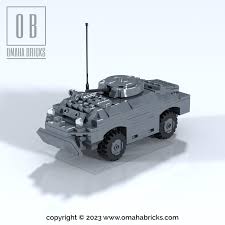
Label: BRDM